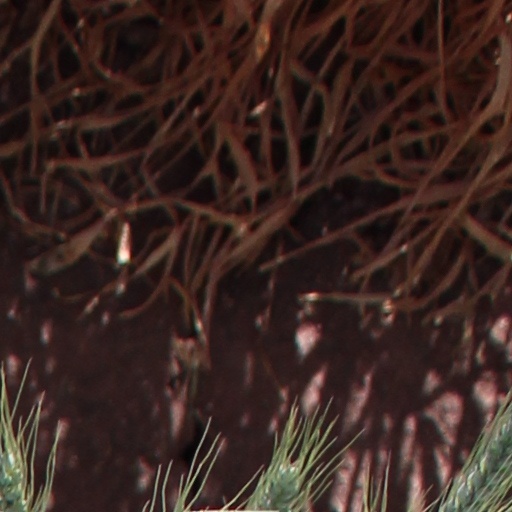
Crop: wheat